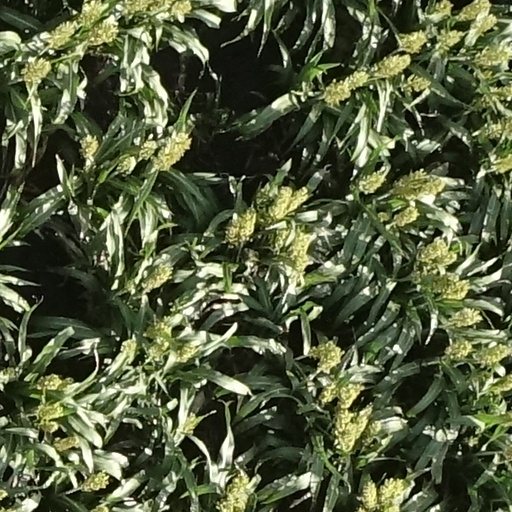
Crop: sorghum